Qinghu station

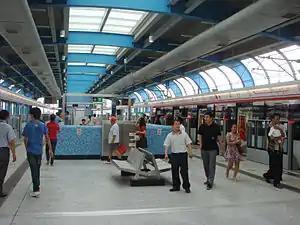
Platform

Qinghu station is a station on Line 4 of the Shenzhen Metro and Lines 1 and 2 of the Shenzhen Tram. The station opened on 16 June 2011. It is located in Longhua District, Shenzhen, Guangdong Province, China. The station served as the terminus of Line 4 until 28 October 2020, when it was extended to Niuhu.